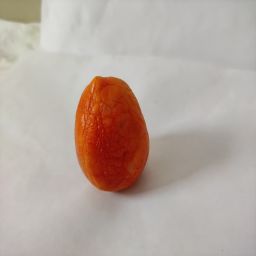
Crop: Tomato
Quality: Old